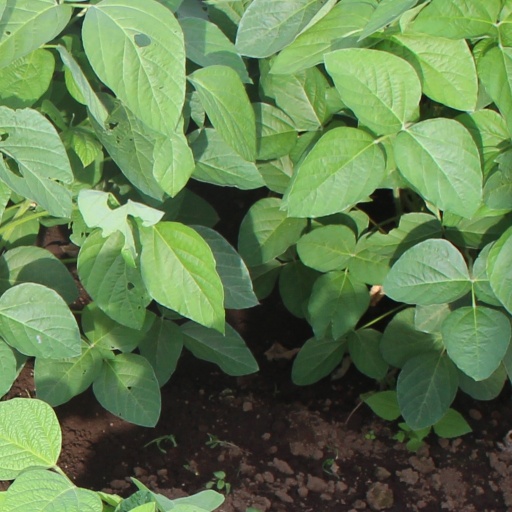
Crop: soybean